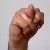
The image shows a hand gesture representing the letter 'N' in Indian Sign Language.